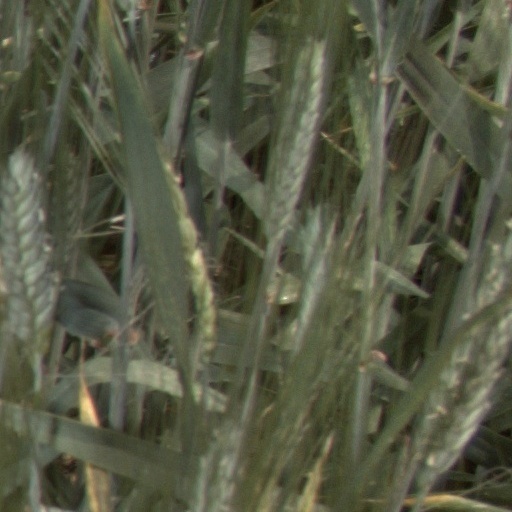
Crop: wheat